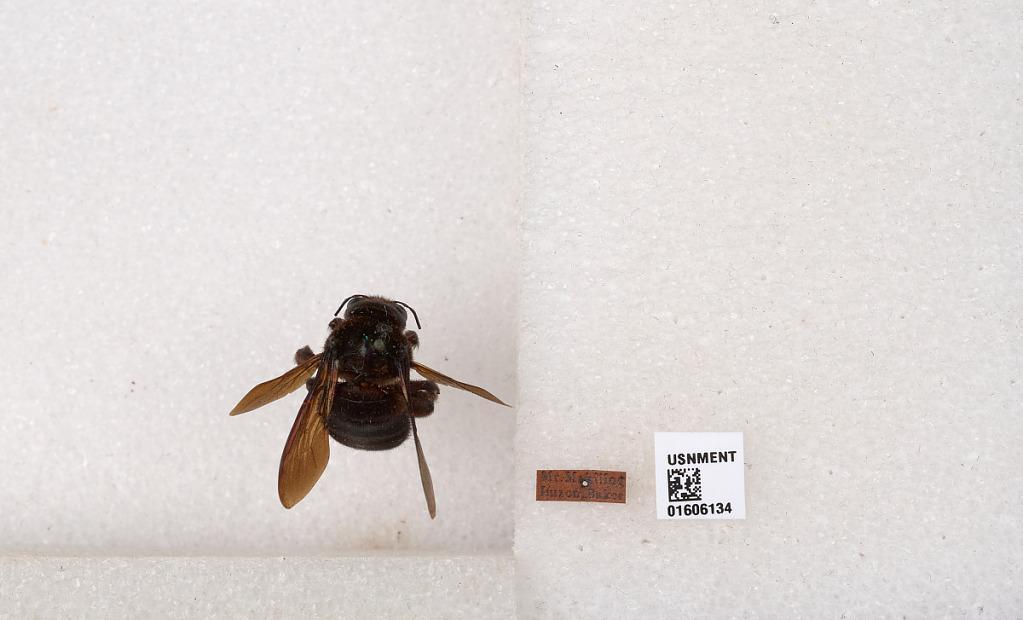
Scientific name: Xylocopa (Koptortosoma) bakeriana (Cockerell)
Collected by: Baker
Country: Philippines
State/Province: Calabarzon
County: Laguna
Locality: Mt. Makiling
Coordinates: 14.1355, 121.191